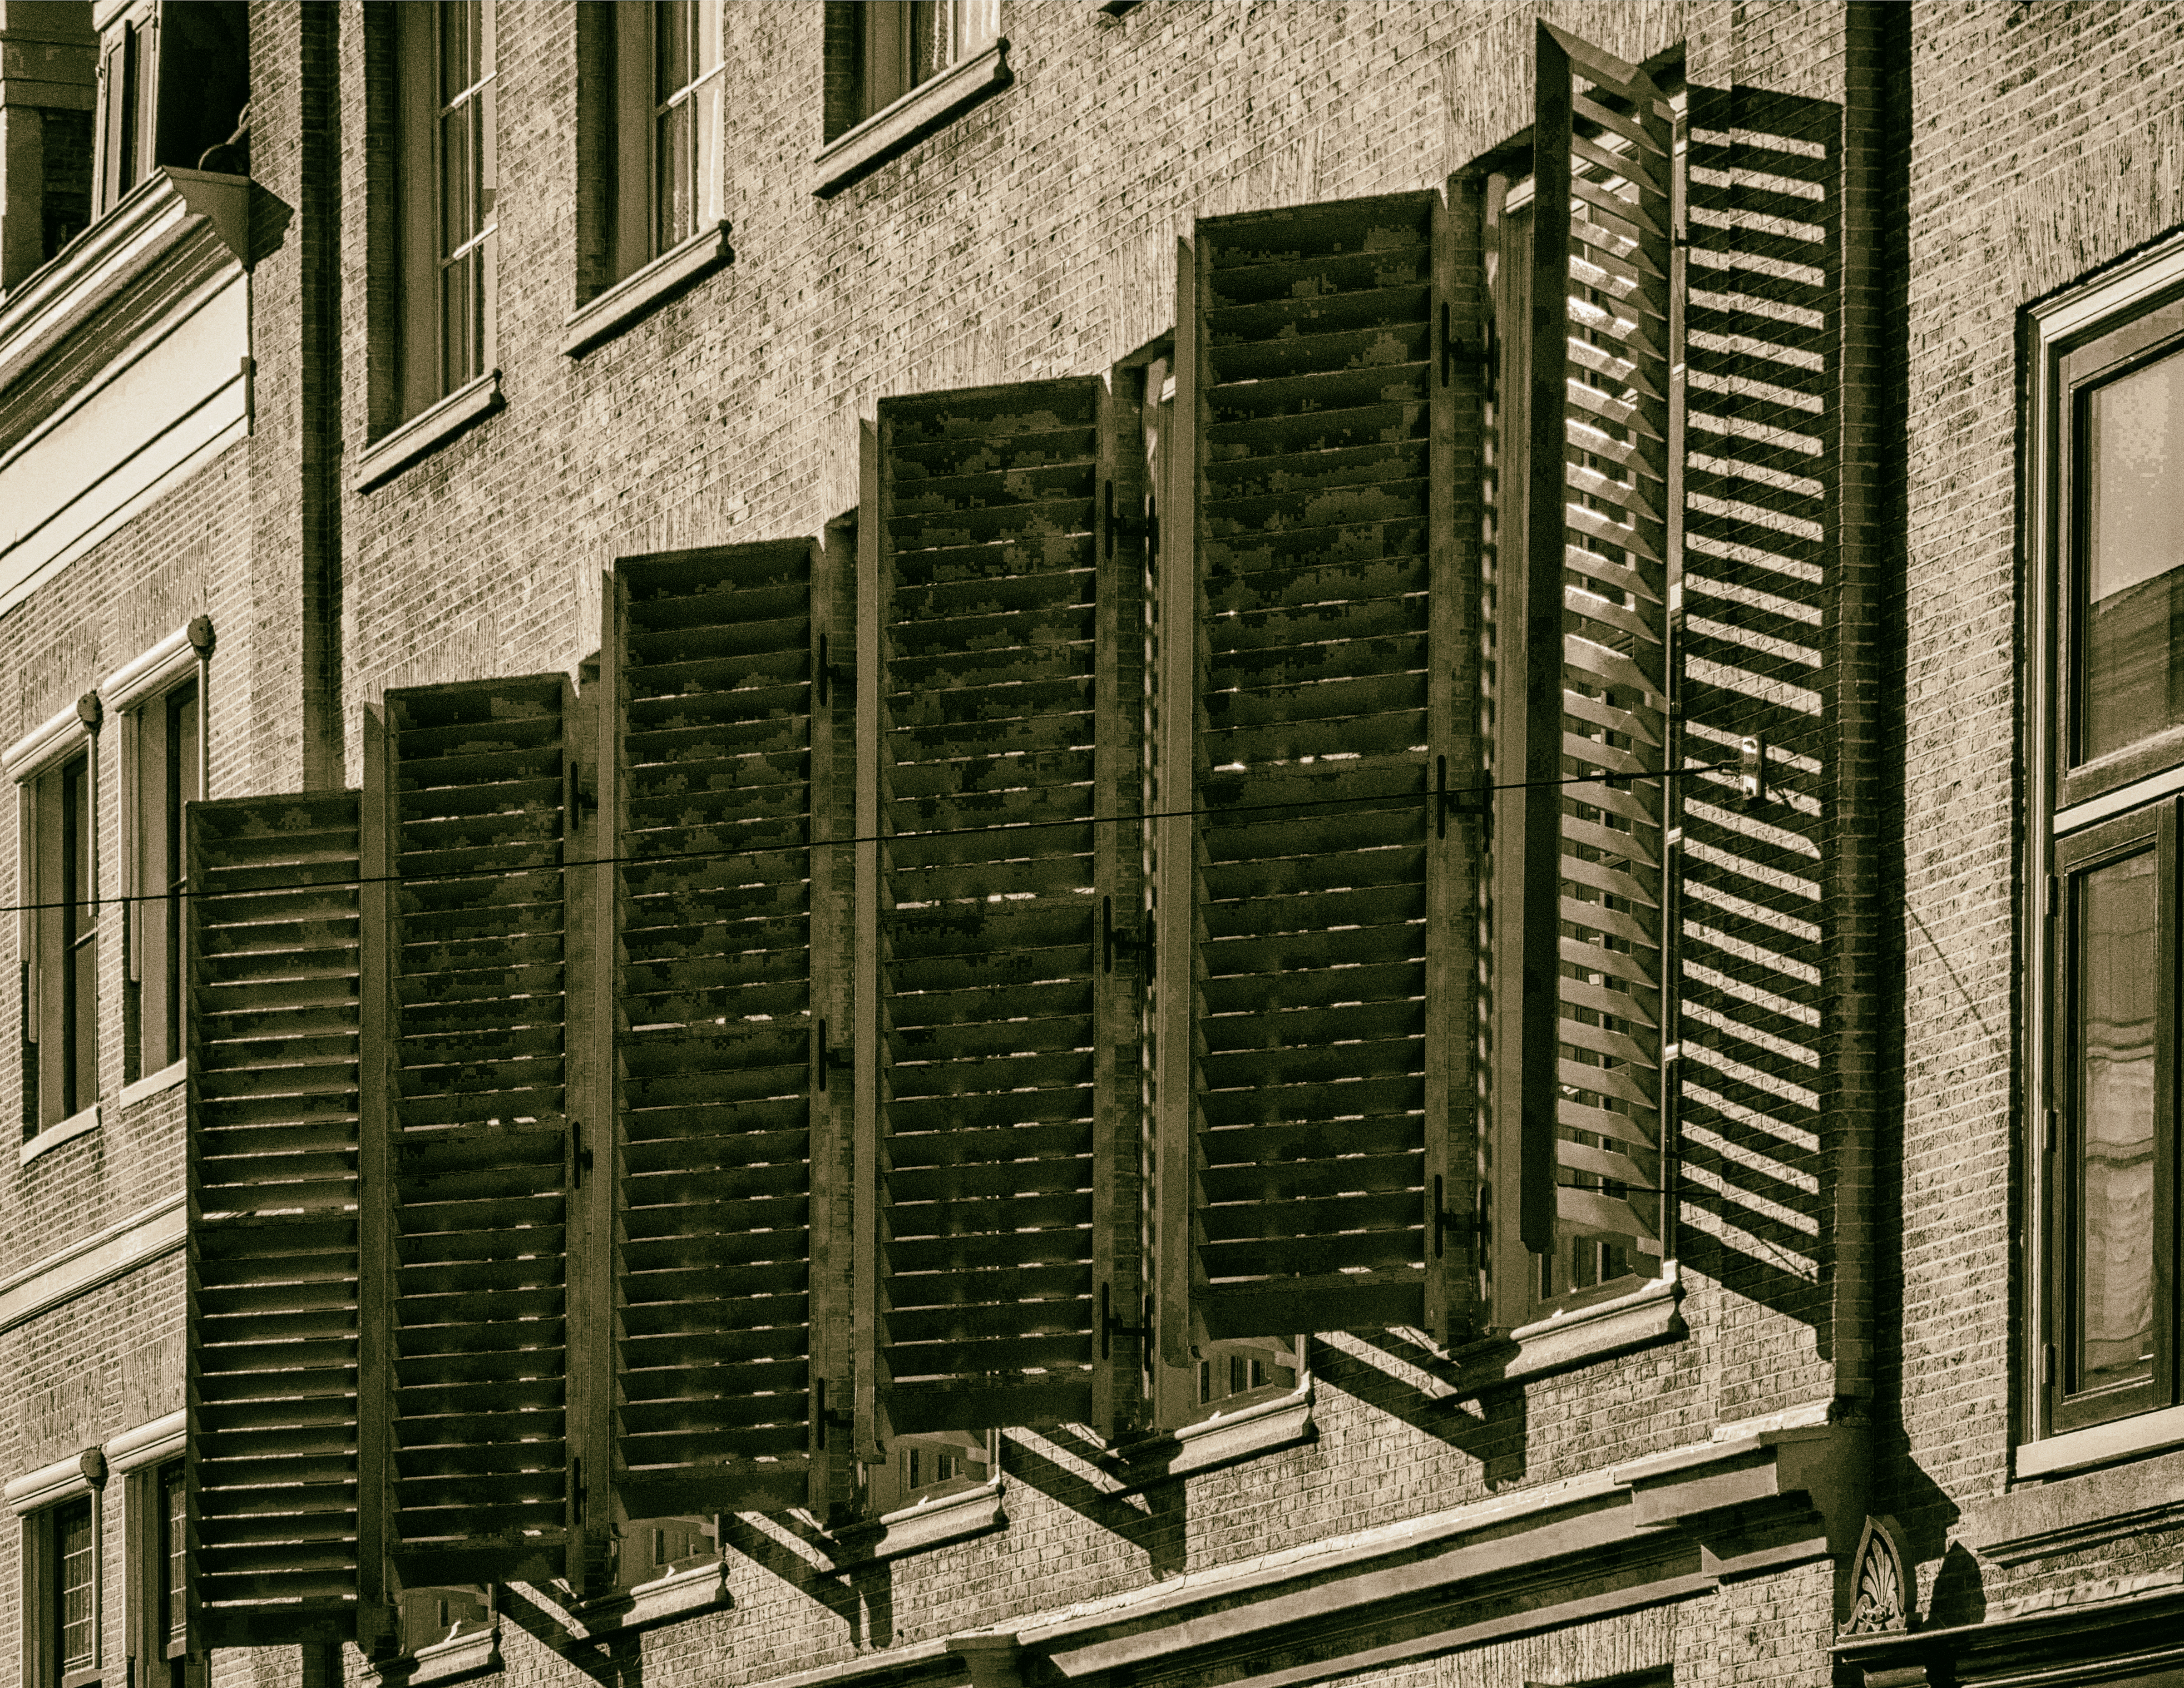
architecture, wood, house, window, building, home, wall, column, facade, nikon, historic, brick, tower block, interior design, holland, nederland, netherlands, shutters, stairs, paulvandevelde, pdvandevelde, padagudaloma, dordrecht, stadsfotografie, nederlandinfotos, historisch, stadswandeling, pvdvfotografie, pdvandeveldedordrecht, diep, groenmarkt, rondjedordt, voorstraathaven, dutchphotography, condominium, neighbourhood, urban area, residential area, window covering